Holmen, Copenhagen

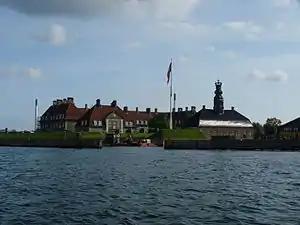
The Central Guard, Nyholm

Holmen was created by a series of land reclamations to house the Holmen Naval Base after it was moved from Gammelholm and used to occupy the entire area, but activities have gradually been moved elsewhere. Since the early 1990s, the area has instead been redeveloped for other use as a new district of the city, while the remaining naval facilities are confined to the northernmost islet of Nyholm. The area is today characterized by a mixture of residential developments, creative businesses and educational institutions and remaining military activities. Holmen is also home to the Copenhagen Opera House which was completed in 2005.